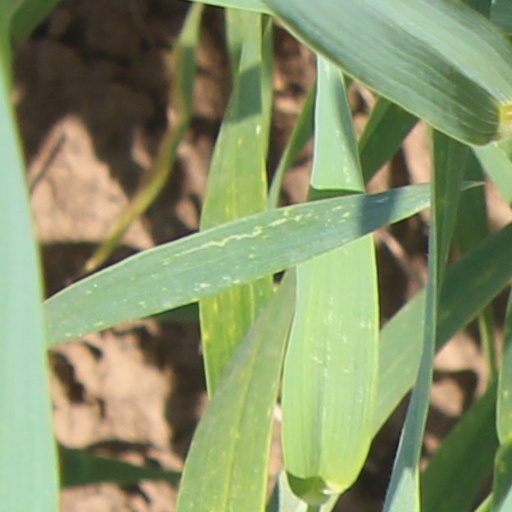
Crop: wheat